Aladin Music Hall

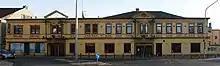
The Aladin Music Hall

The Aladin Music Hall is a nightclub located in Bremen, Germany. The club has hosted many famous artists over the years, including Saxon, Golden Earring, Foghat, Uriah Heep, Nirvana and Blue Öyster Cult. The Aladin opened in 1977.